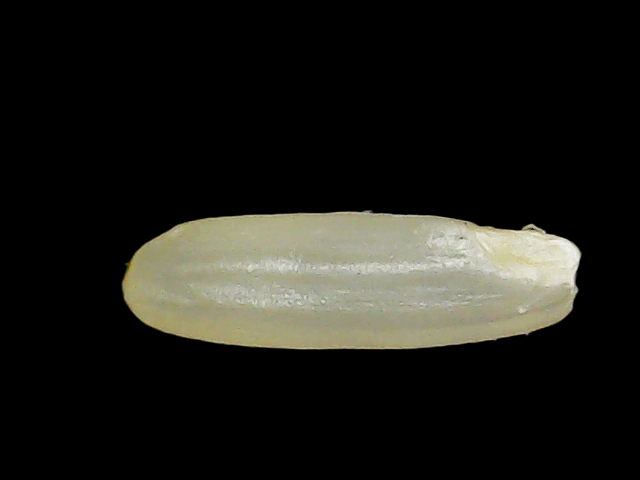
Rice variety: Binadhan21